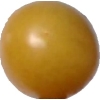
Label: tomato_cherry_yellow